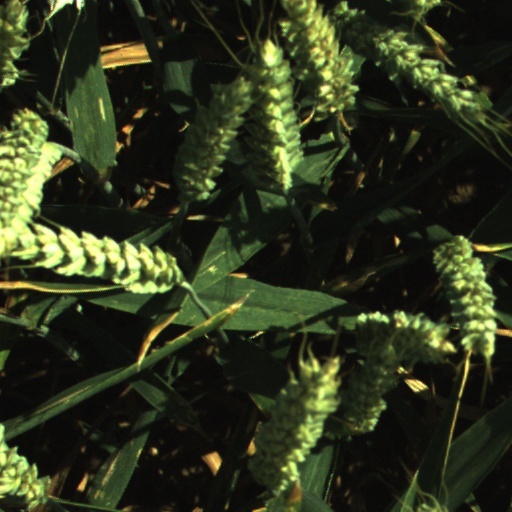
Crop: wheat